Ramesses II

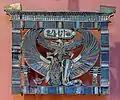
Gold, cloisonné, glass and turquoise pectoral bearing the cartouche or royal name of Ramesses II.

The pharaoh's mummy reveals an aquiline nose and strong jaw. It stands at about . Gaston Maspero, who first unwrapped the mummy of Ramesses II, writes, "on the temples there are a few sparse hairs, but at the poll the hair is quite thick, forming smooth, straight locks about five centimeters in length. White at the time of death, and possibly auburn during life, they have been dyed a light red by the spices (henna) used in embalming ... the moustache and beard are thin. ... The hairs are white, like those of the head and eyebrows ... the skin is of earthy brown, splotched with black ... the face of the mummy gives a fair idea of the face of the living king."